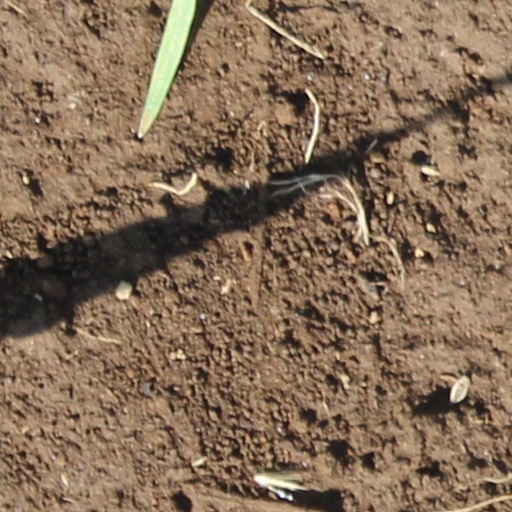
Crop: wheat